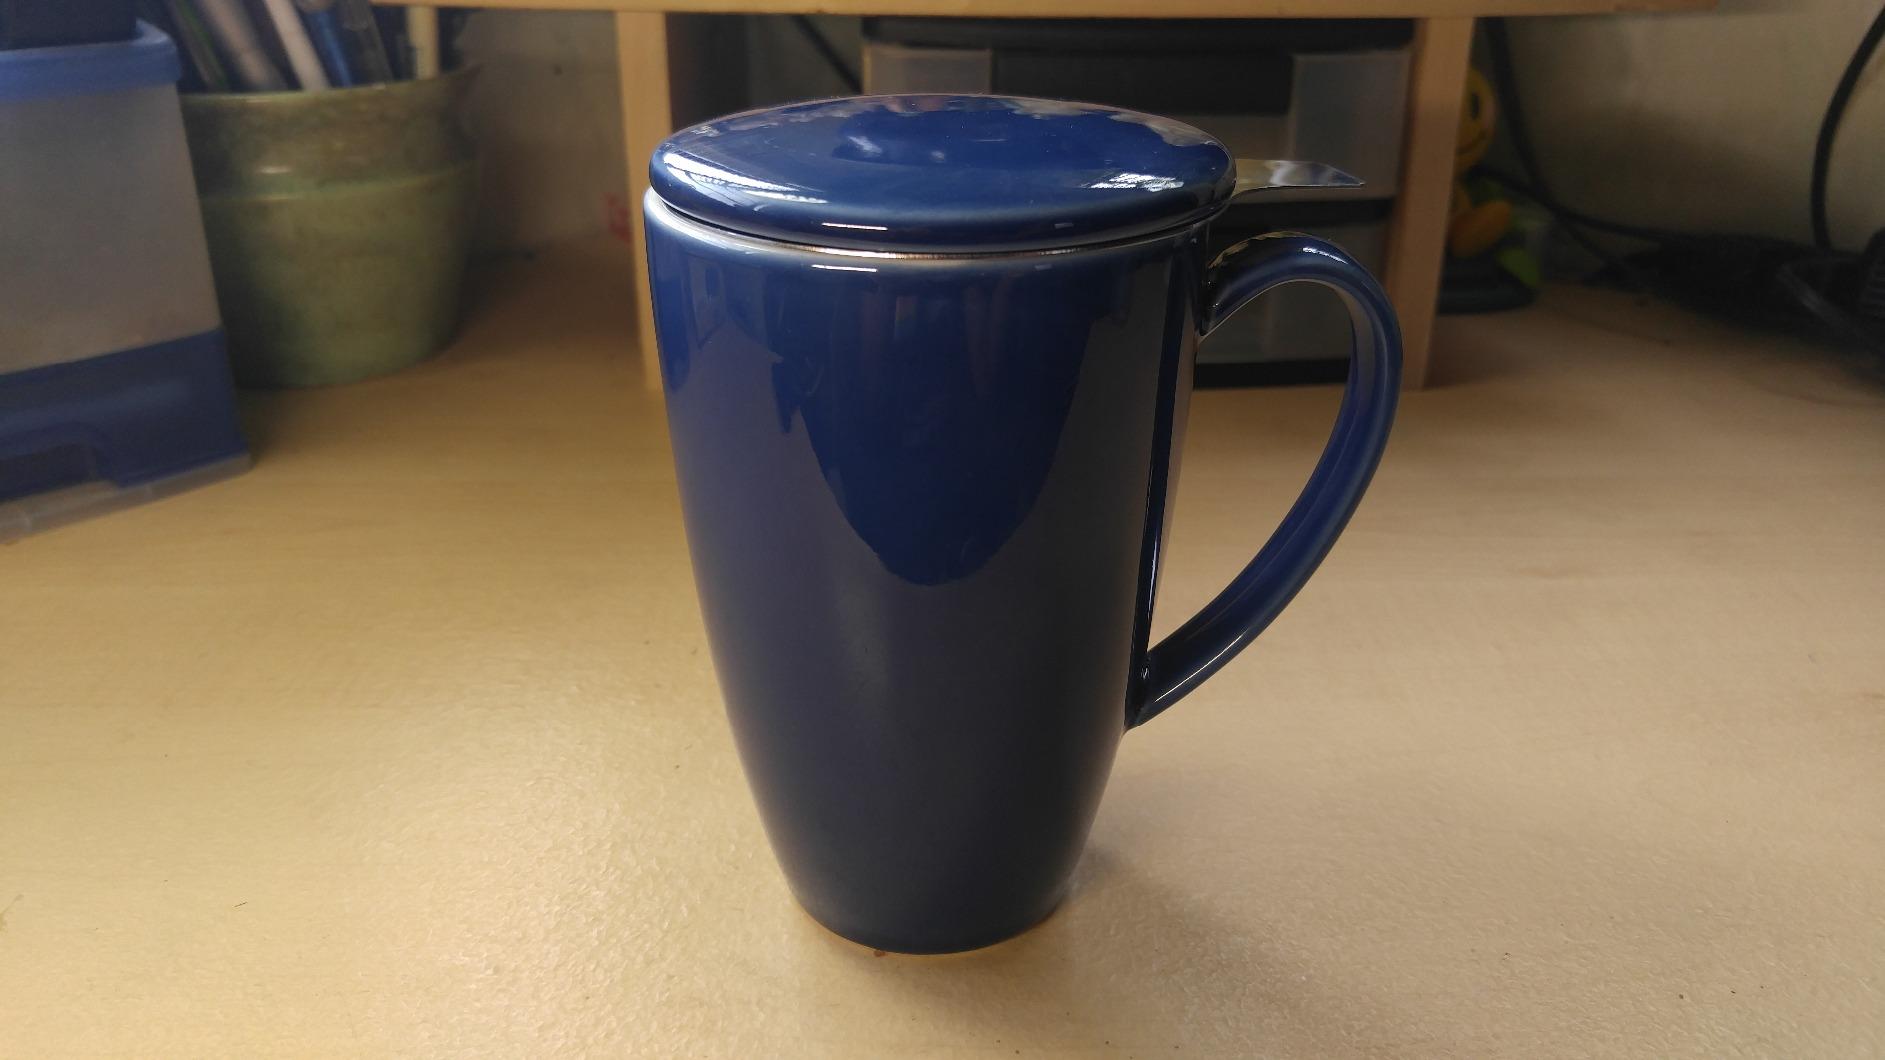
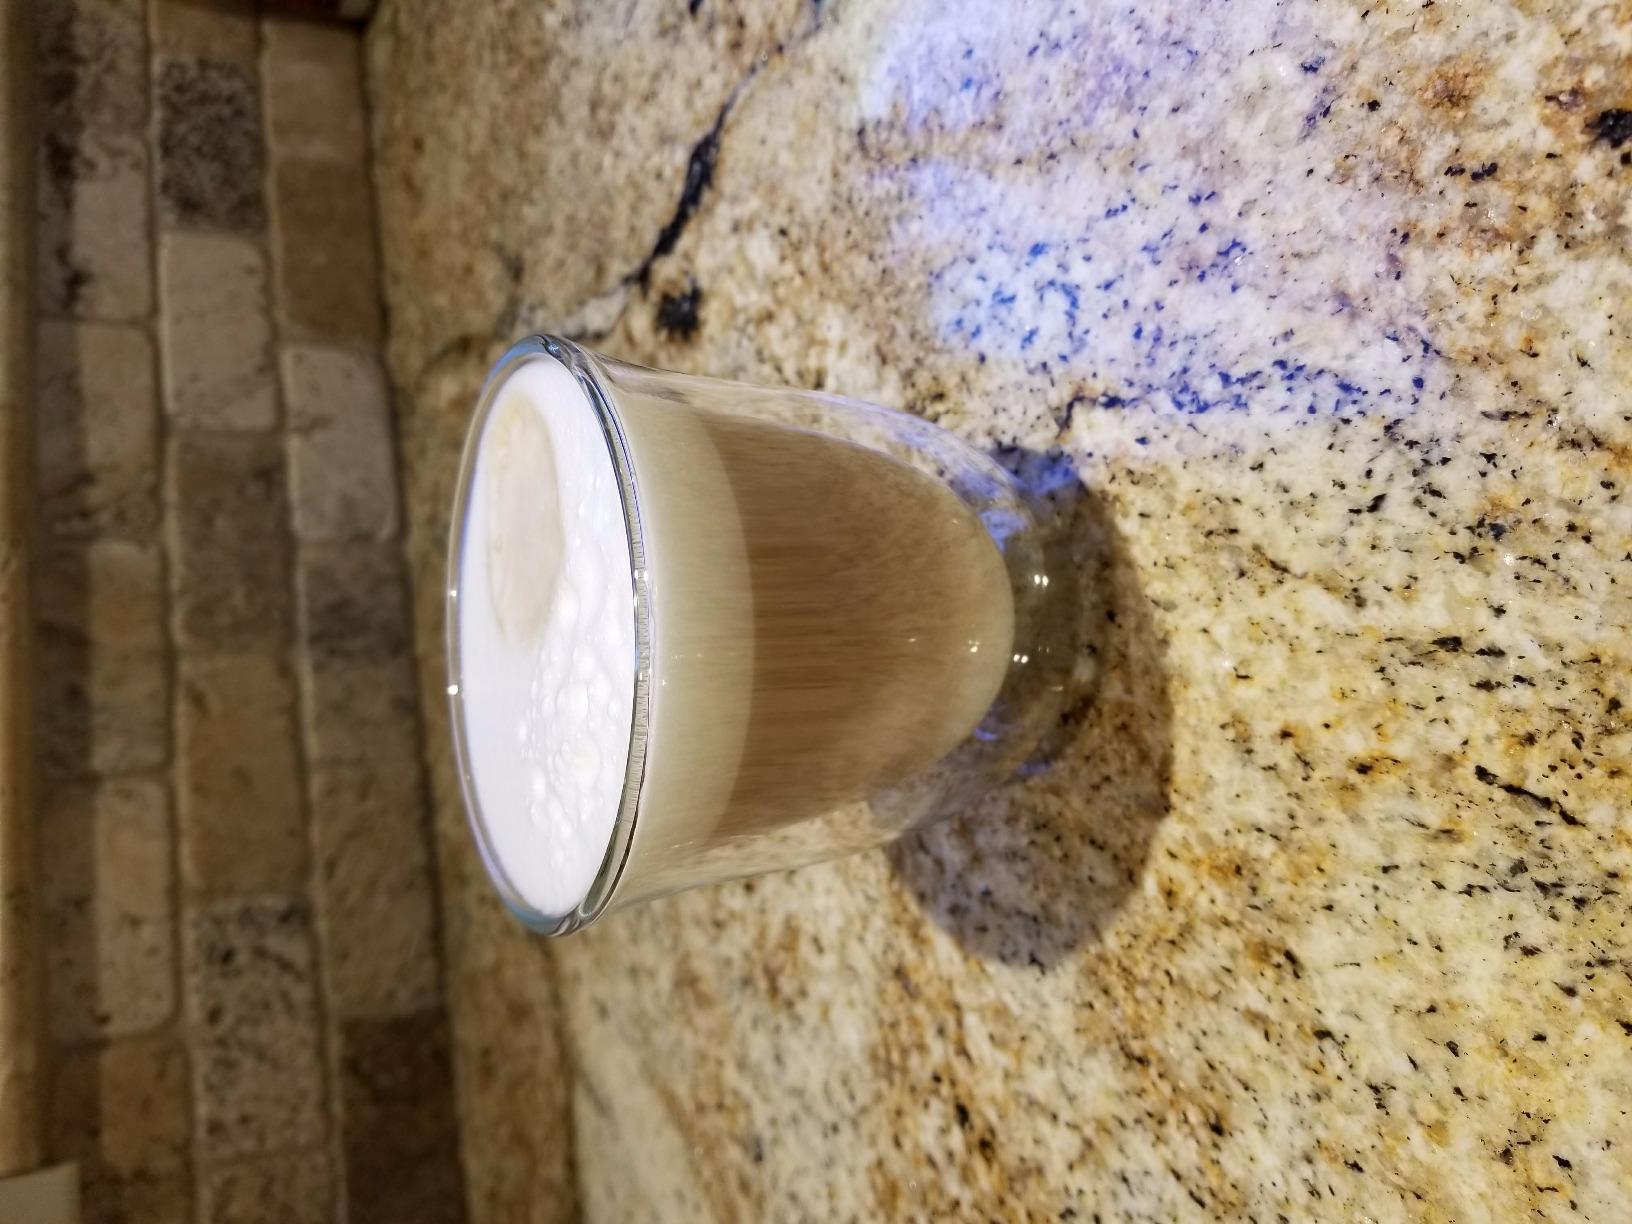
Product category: items_mug
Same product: no